Language of flowers

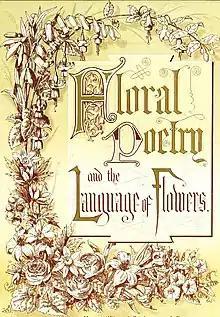
Illustration from "Floral Poetry and the Language of Flowers" (1877)

According to Jayne Alcock, grounds and gardens supervisor at the Walled Gardens of Cannington, the renewed Victorian era interest in the language of flowers finds its roots in Ottoman Turkey, specifically the court in Constantinople and an obsession it held with tulips during the first half of the 18th century. In the 14th century, the Turkish tradition sélam had an influence on the language of flowers. Sélam was a game of gifting flowers and objects to send a message, the interpretation of the message revealed through rhymes.